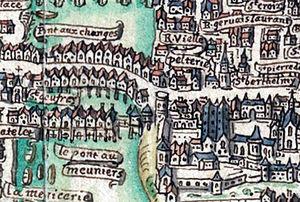
Plan de Paris dit plan de la Tapisserie ou Bonnardot (détail, église St-Barthélémy sur l'Île de la Cité, avec les ponts aux Changes et aux Meuniers sur la Seine)
Le pont aux Meuniers est un ancien pont de Paris qui reliait l'île de la Cité à la rive droite, à un emplacement un peu en aval de celui de l'actuel pont au Change.
Le boulevard du Palais est une voie située sur l'île de la Cité marquant la limite entre le 1ᵉʳ arrondissement et le 4ᵉ arrondissement de Paris, en France.
L'église Saint-Barthélemy est une ancienne église paroissiale située sur l'île de la Cité à Paris.